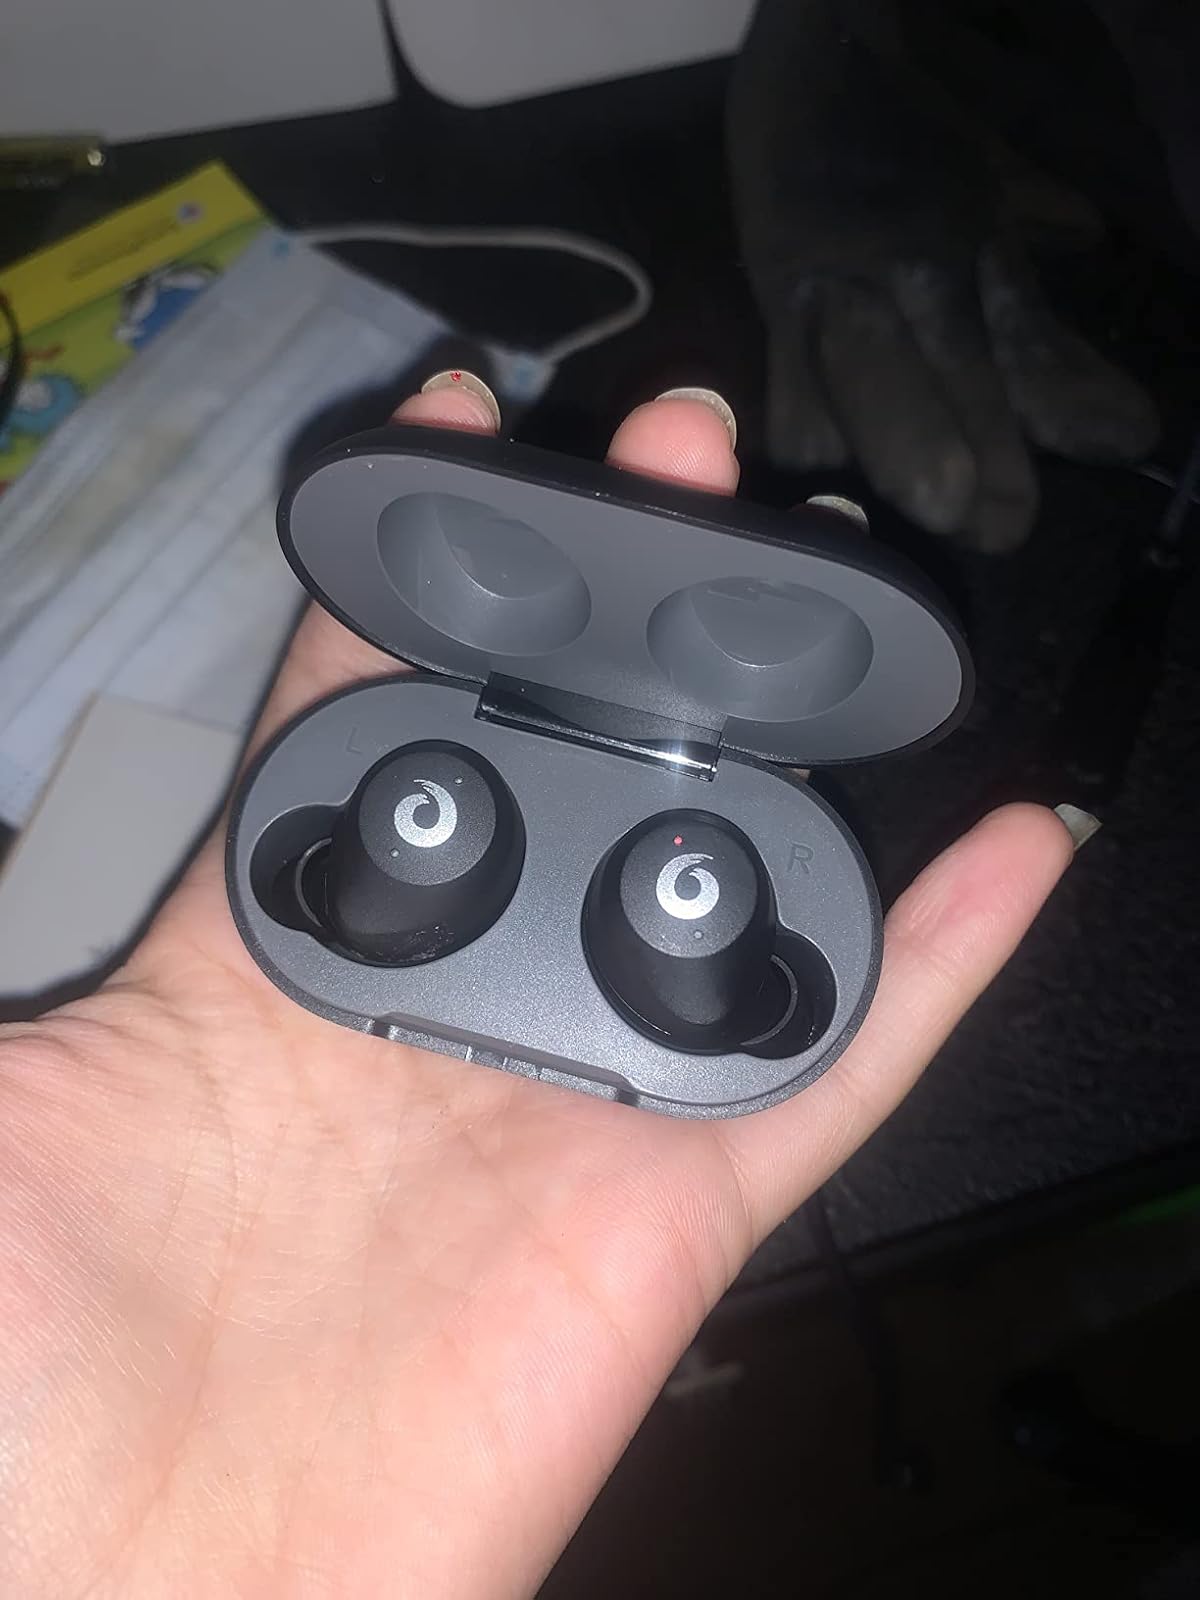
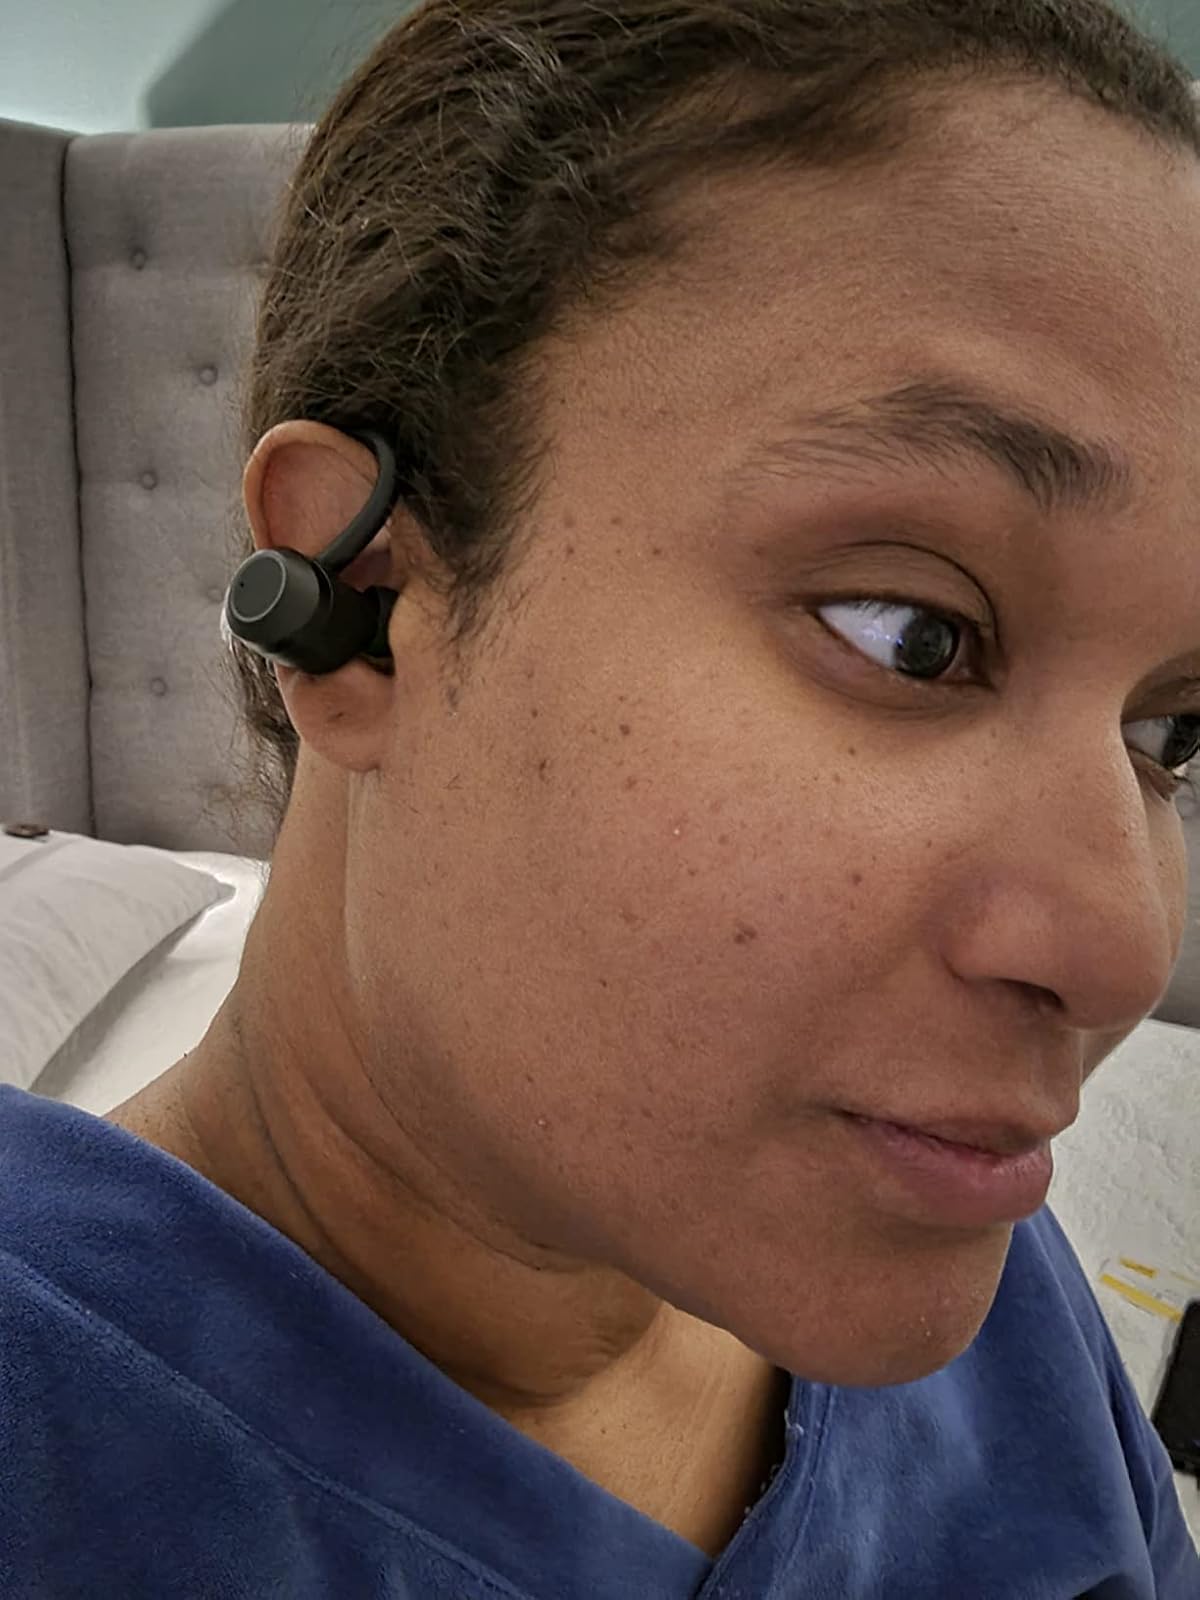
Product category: earbuds
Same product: no